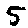
Label: 5